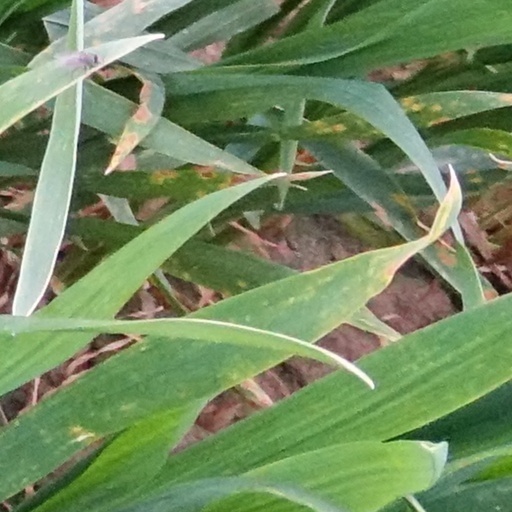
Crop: wheat